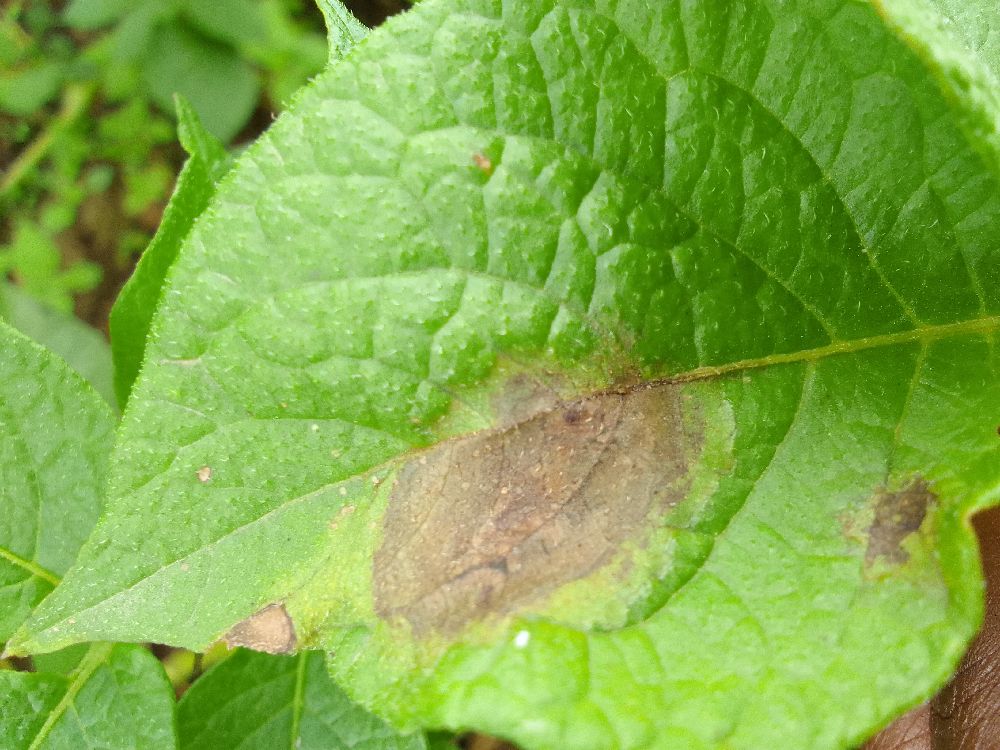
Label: Late blight